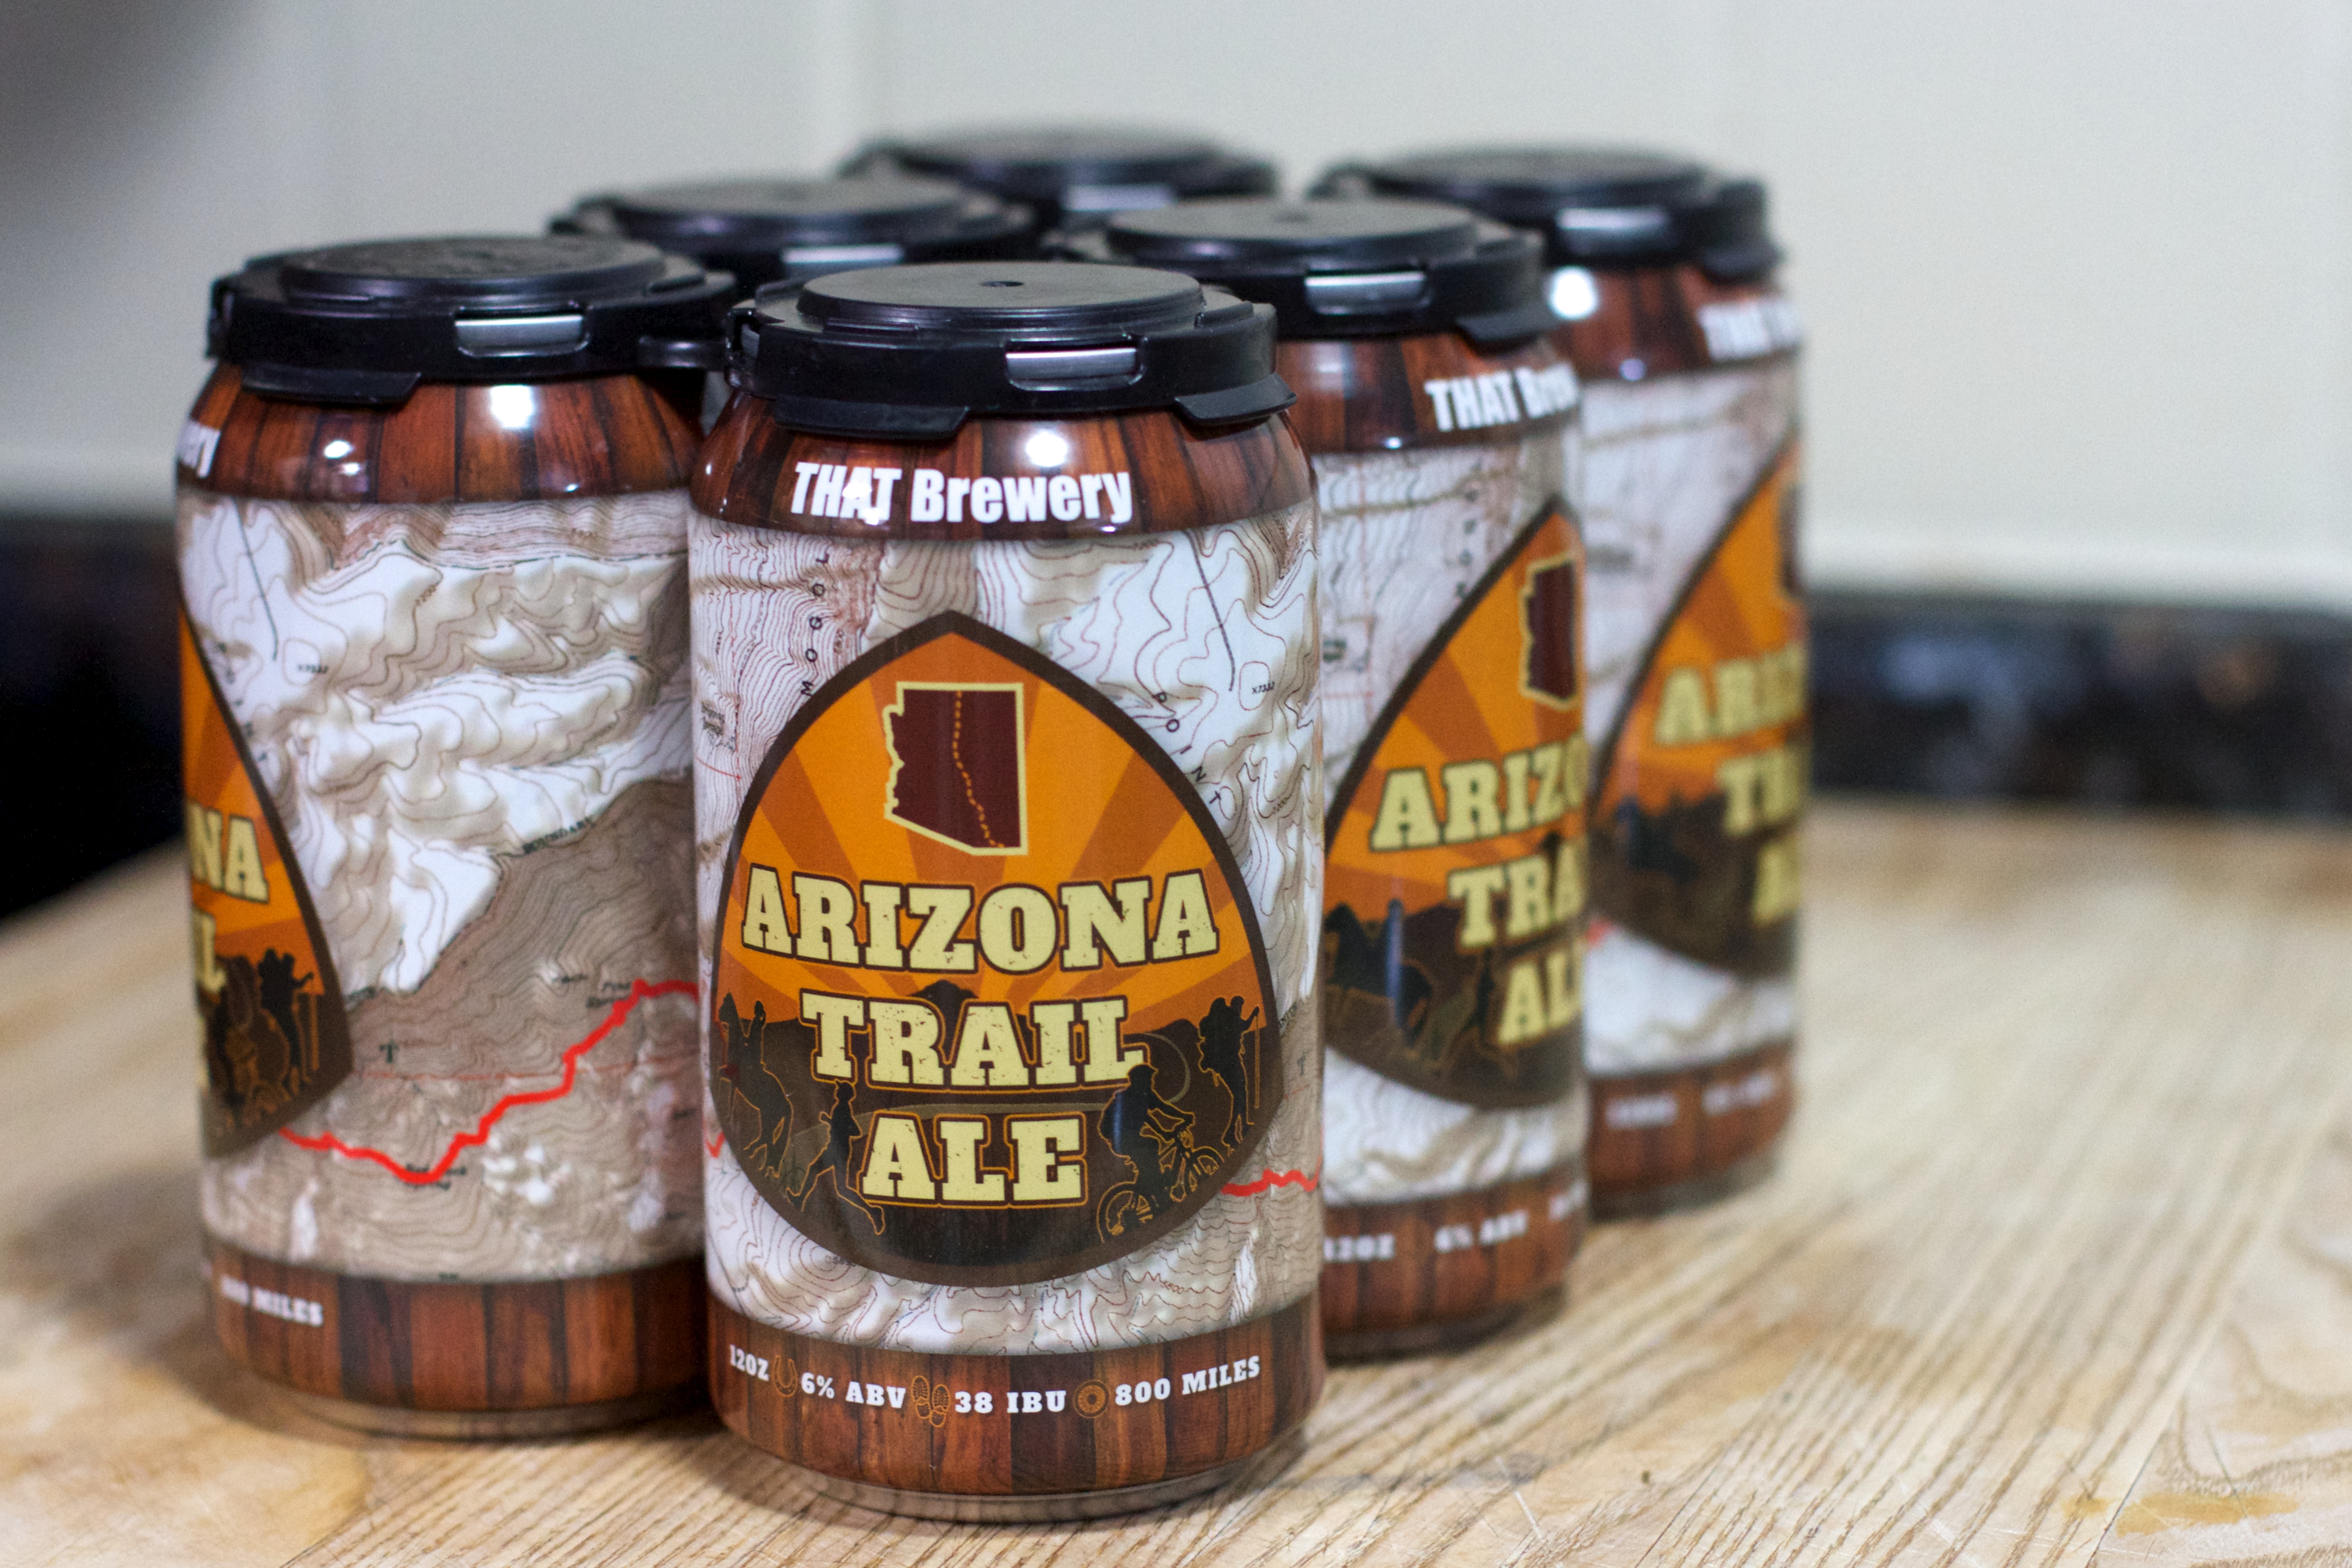
food, produce, drink, beer, flavor